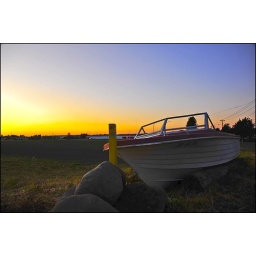
this boat is parked by the field in the industrial area.